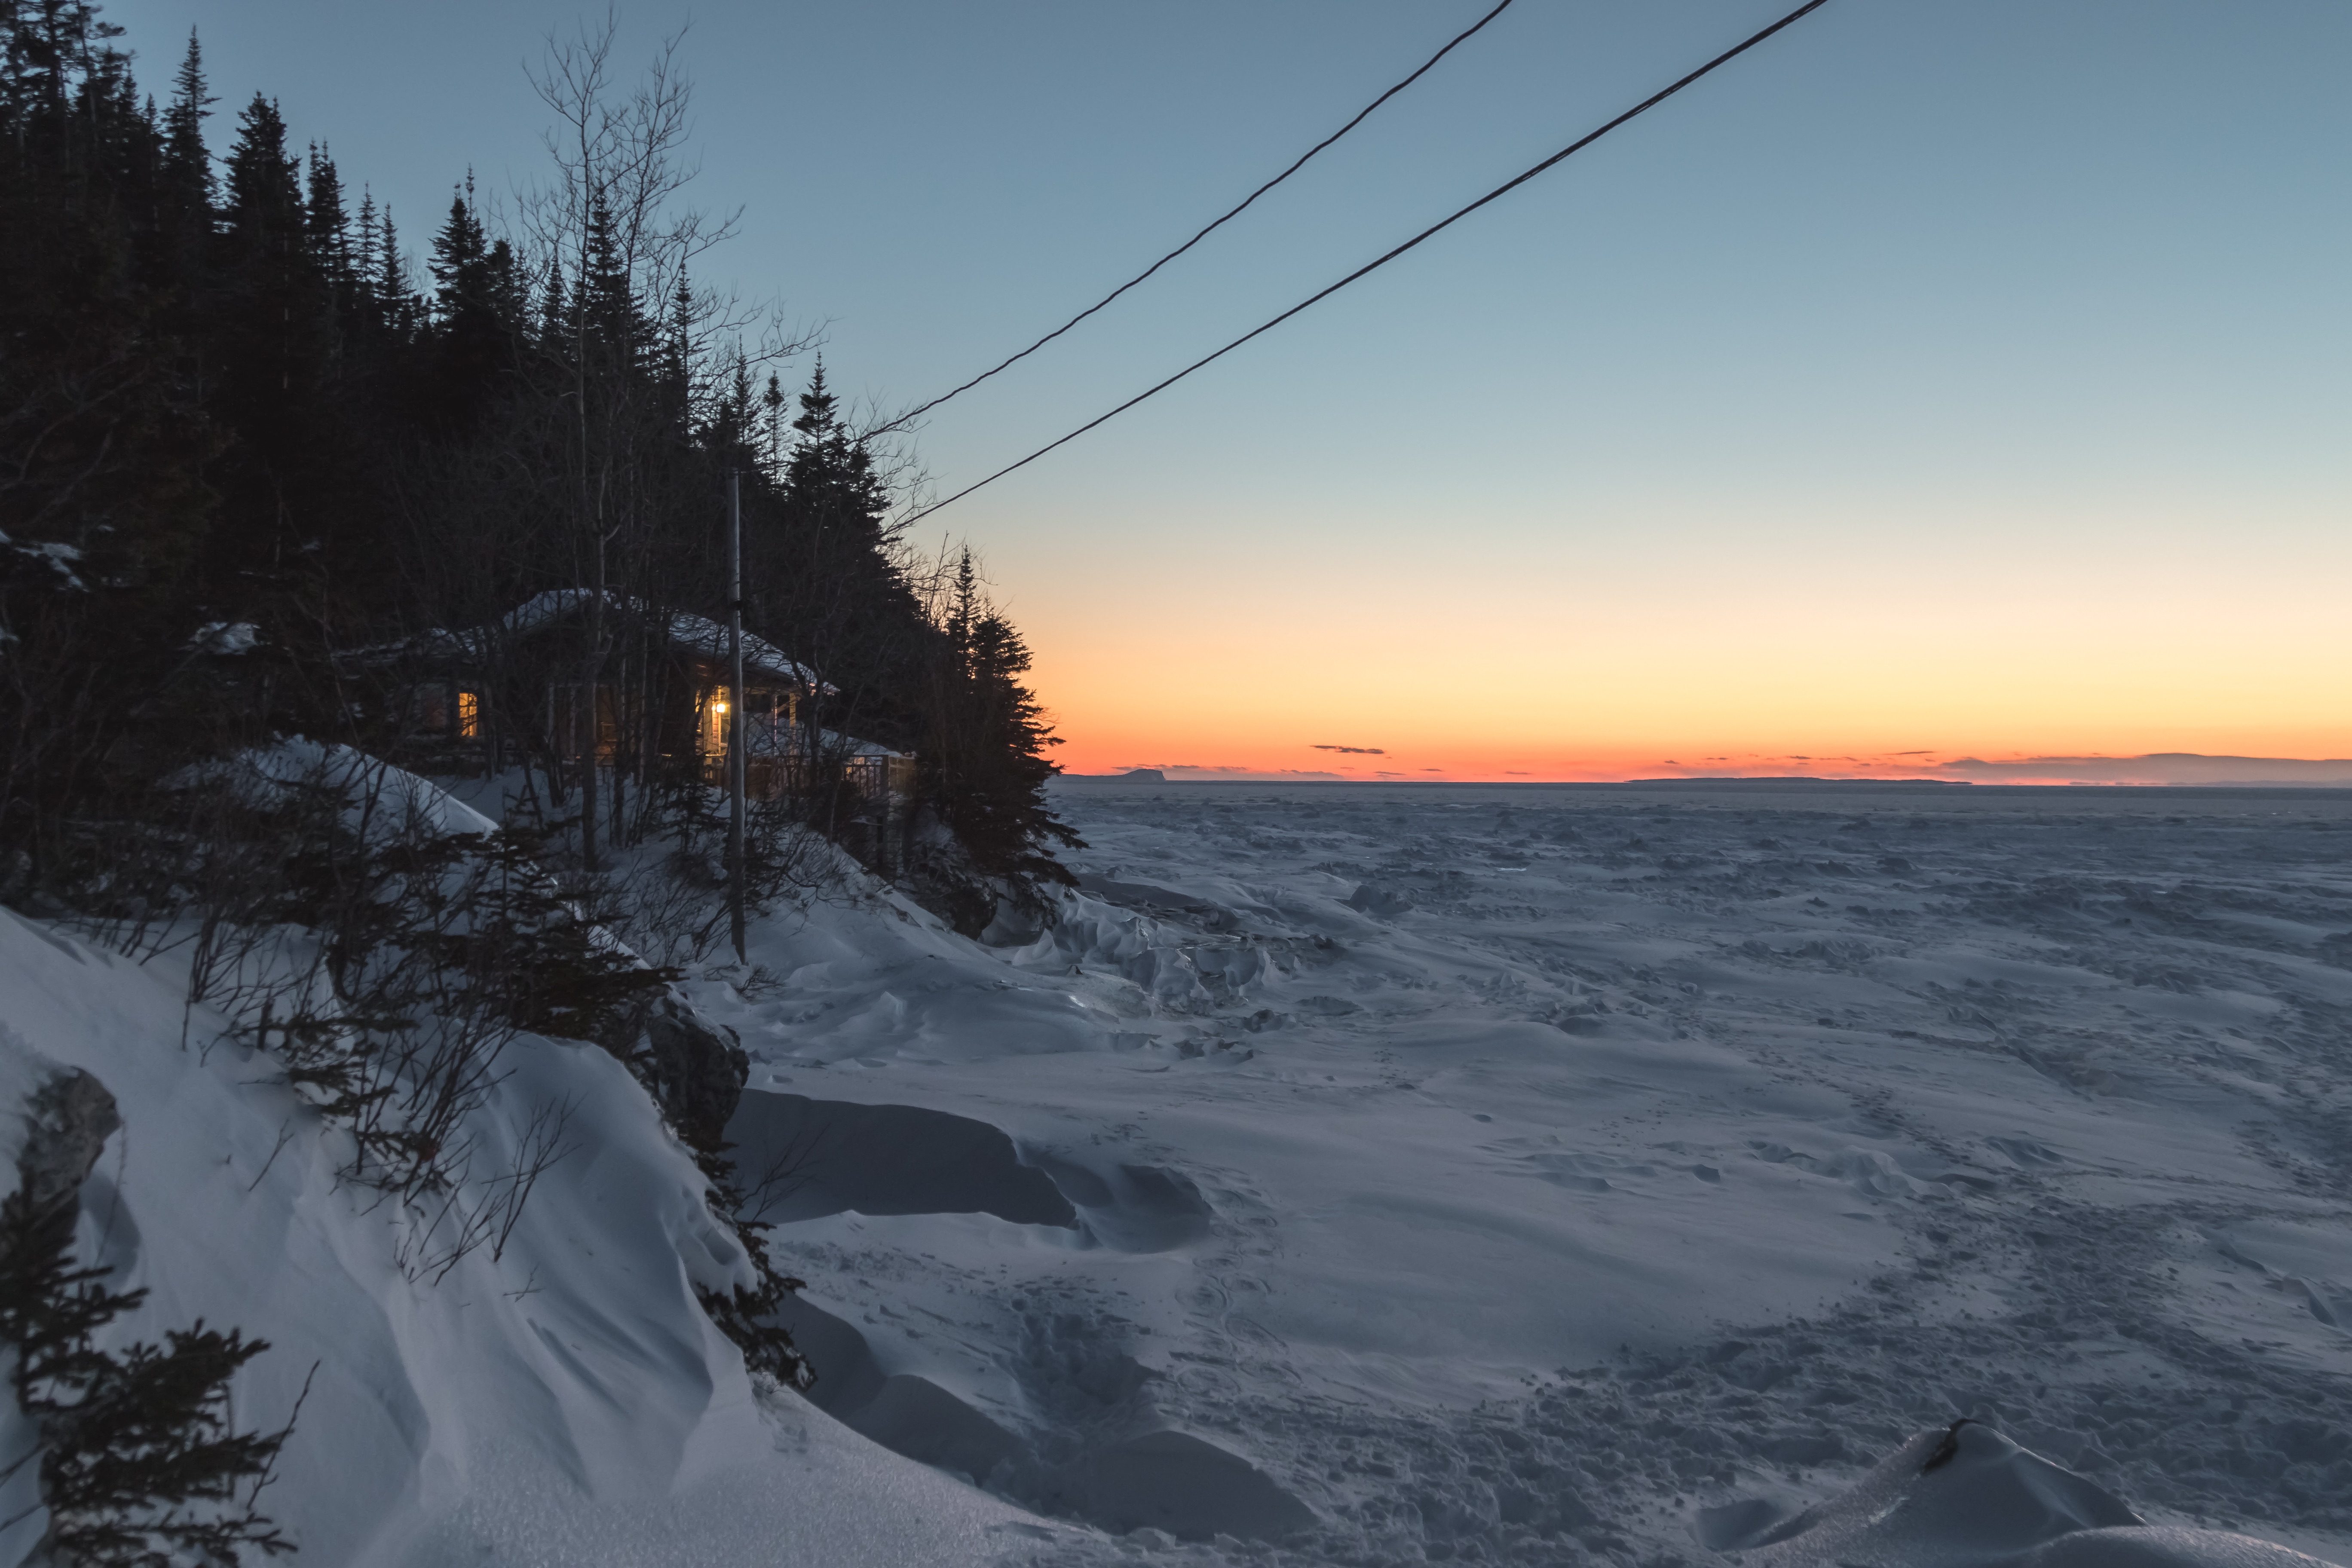
mountain, snow, winter, sunset, morning, dawn, mountain range, ice, weather, season, piste, geological phenomenon